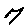
Label: 7